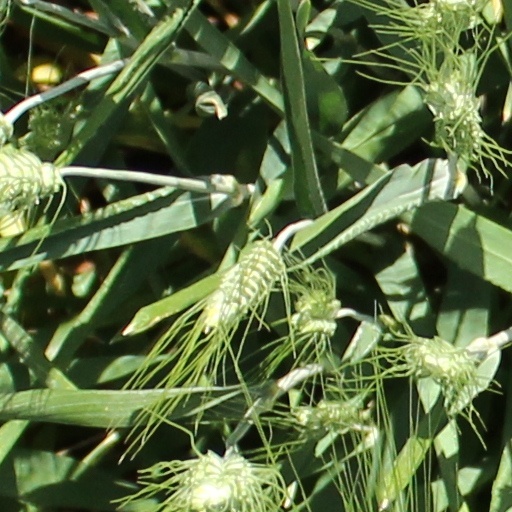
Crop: wheat